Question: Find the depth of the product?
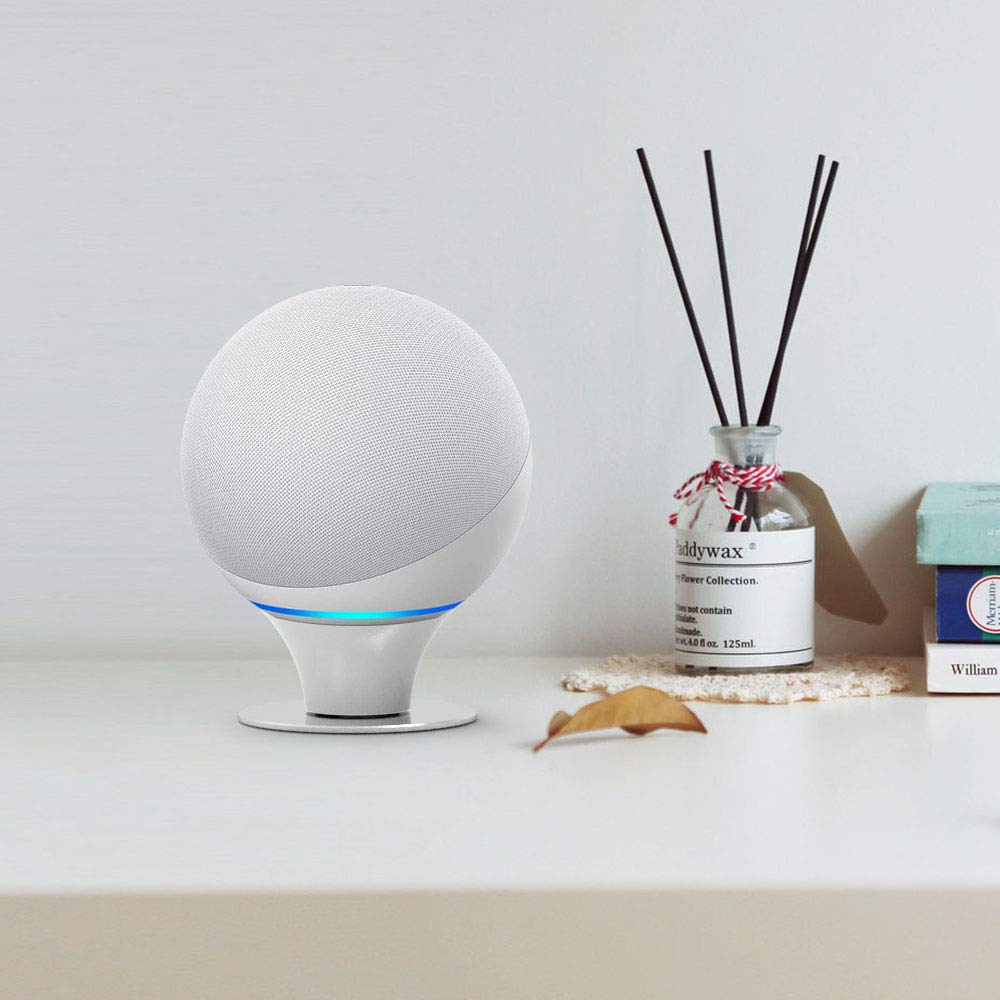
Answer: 125.0 centimetre